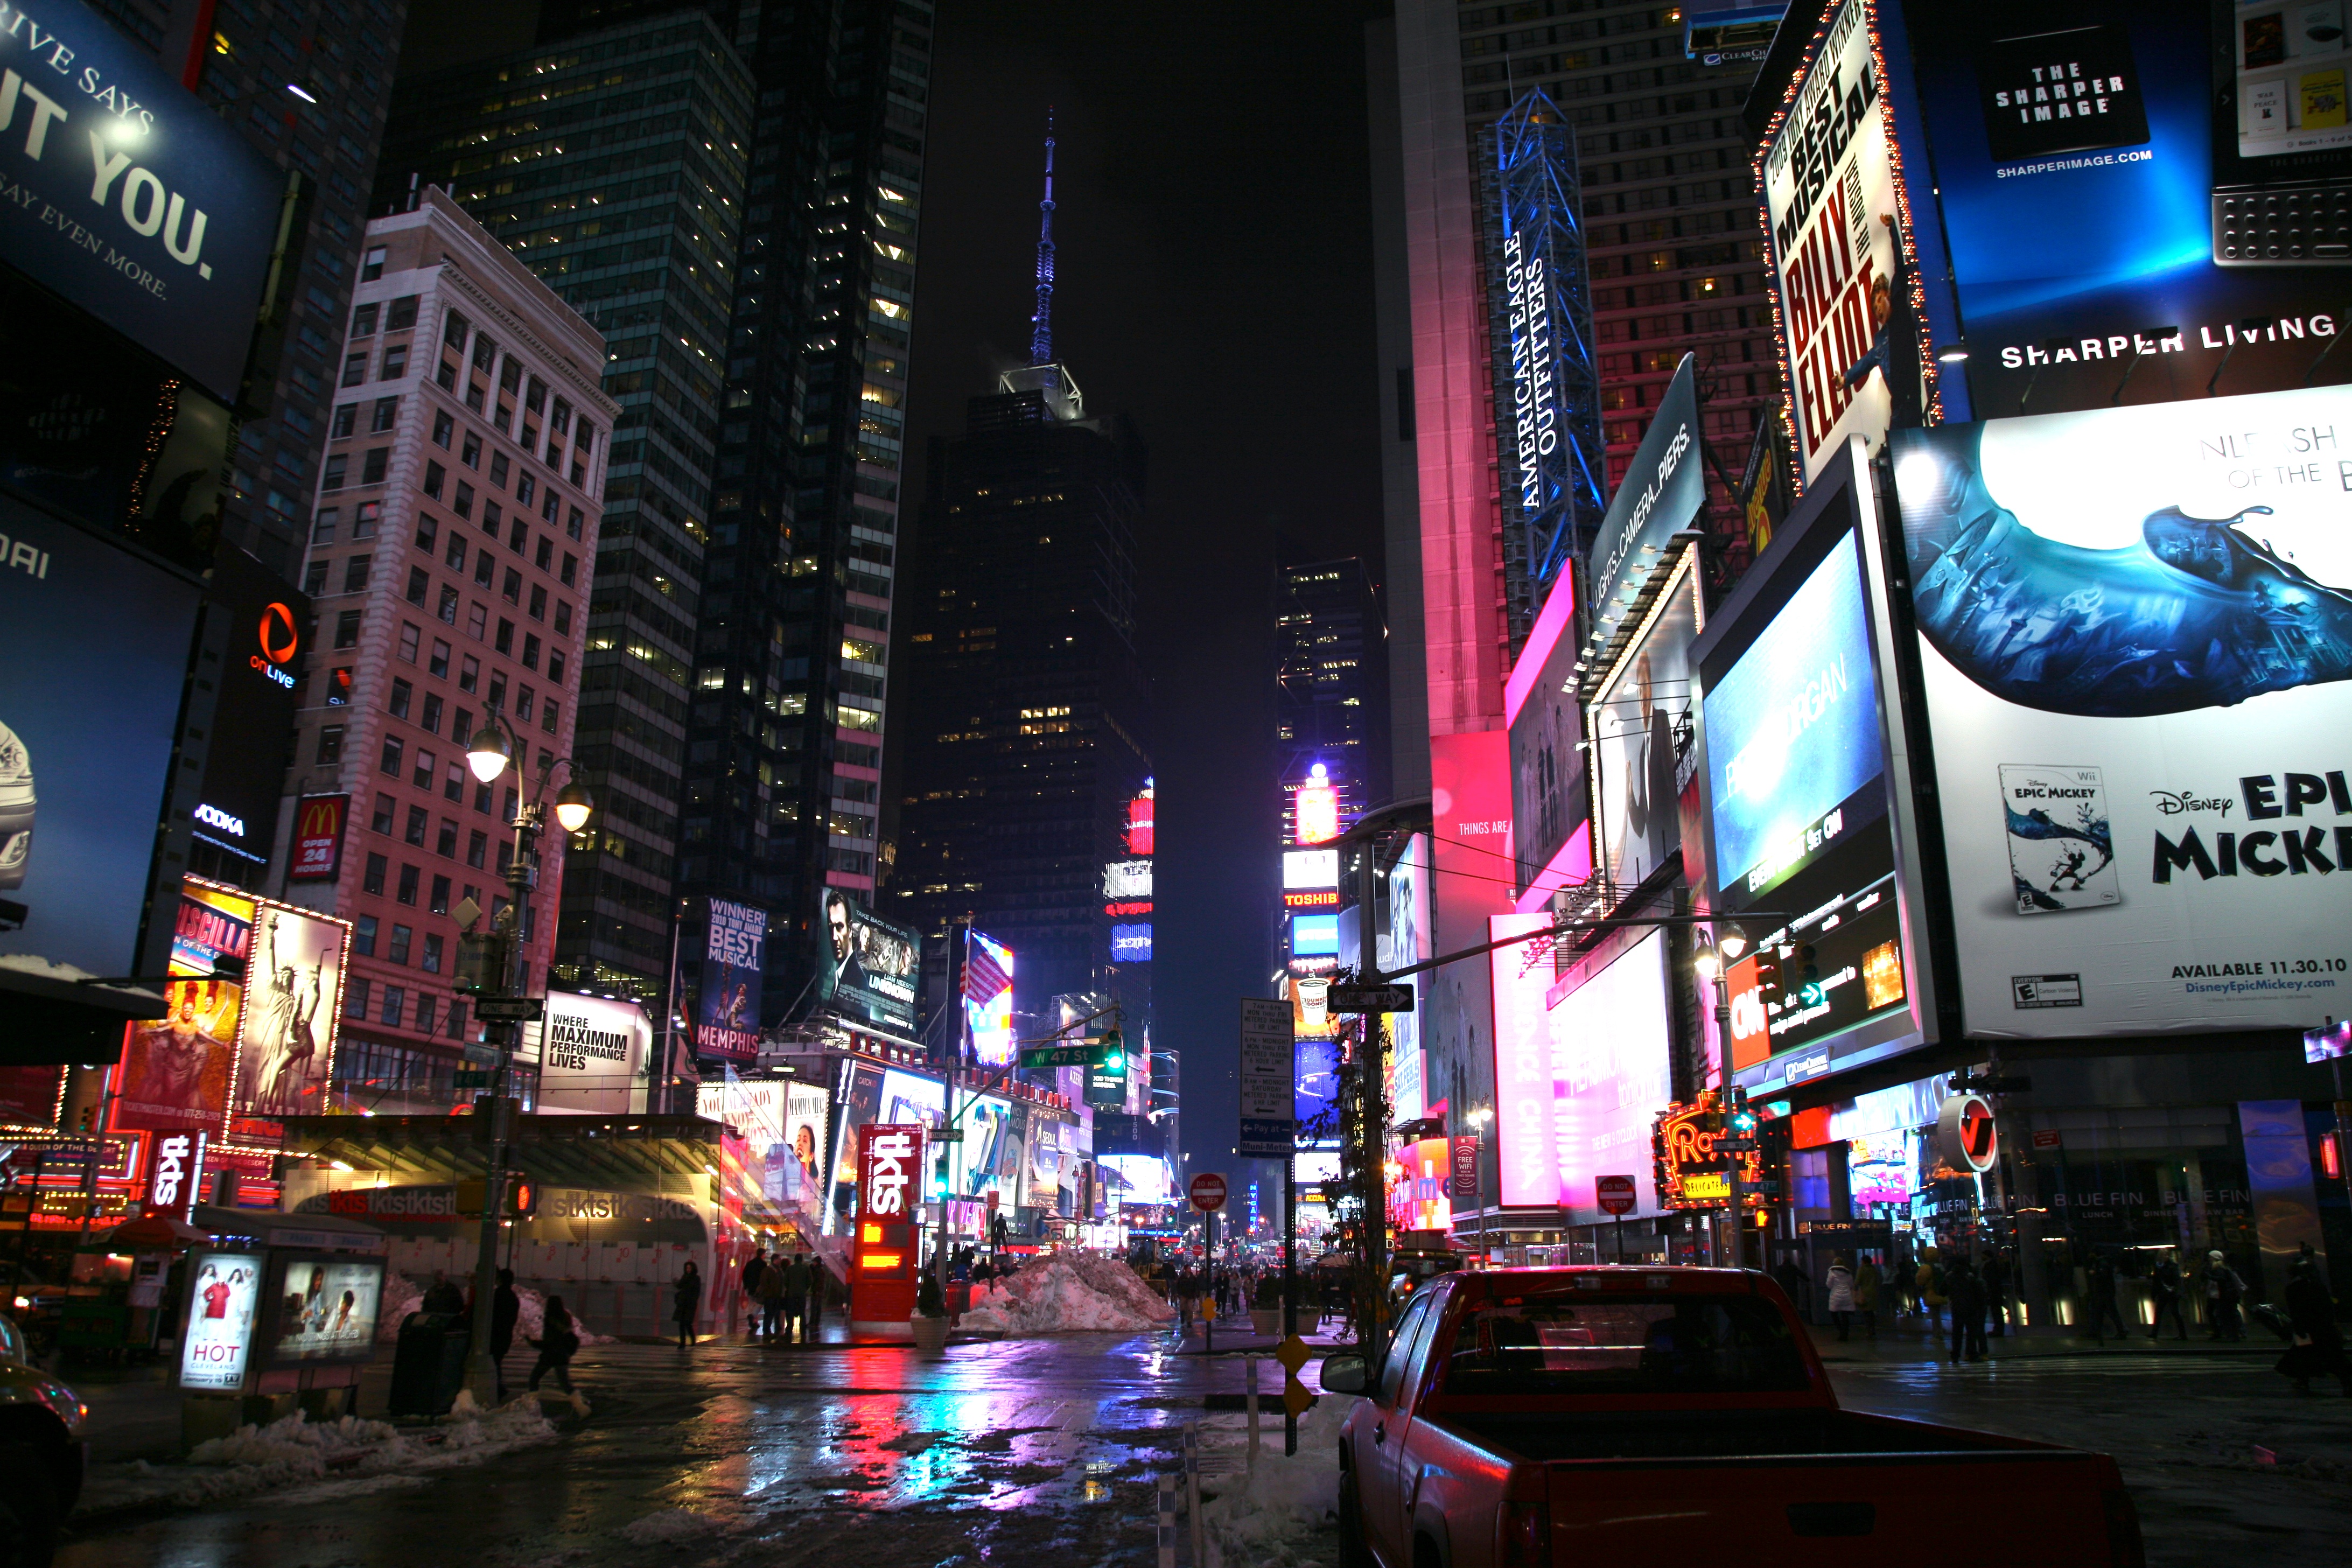
road, street, night, city, manhattan, cityscape, downtown, evening, nyc, newyork, newyorkcity, ny, canon5d, midtown, metropolis, canonef24105mmf4lisusm, theatredistrict, timessquare, urban area, human settlement, metropolitan area